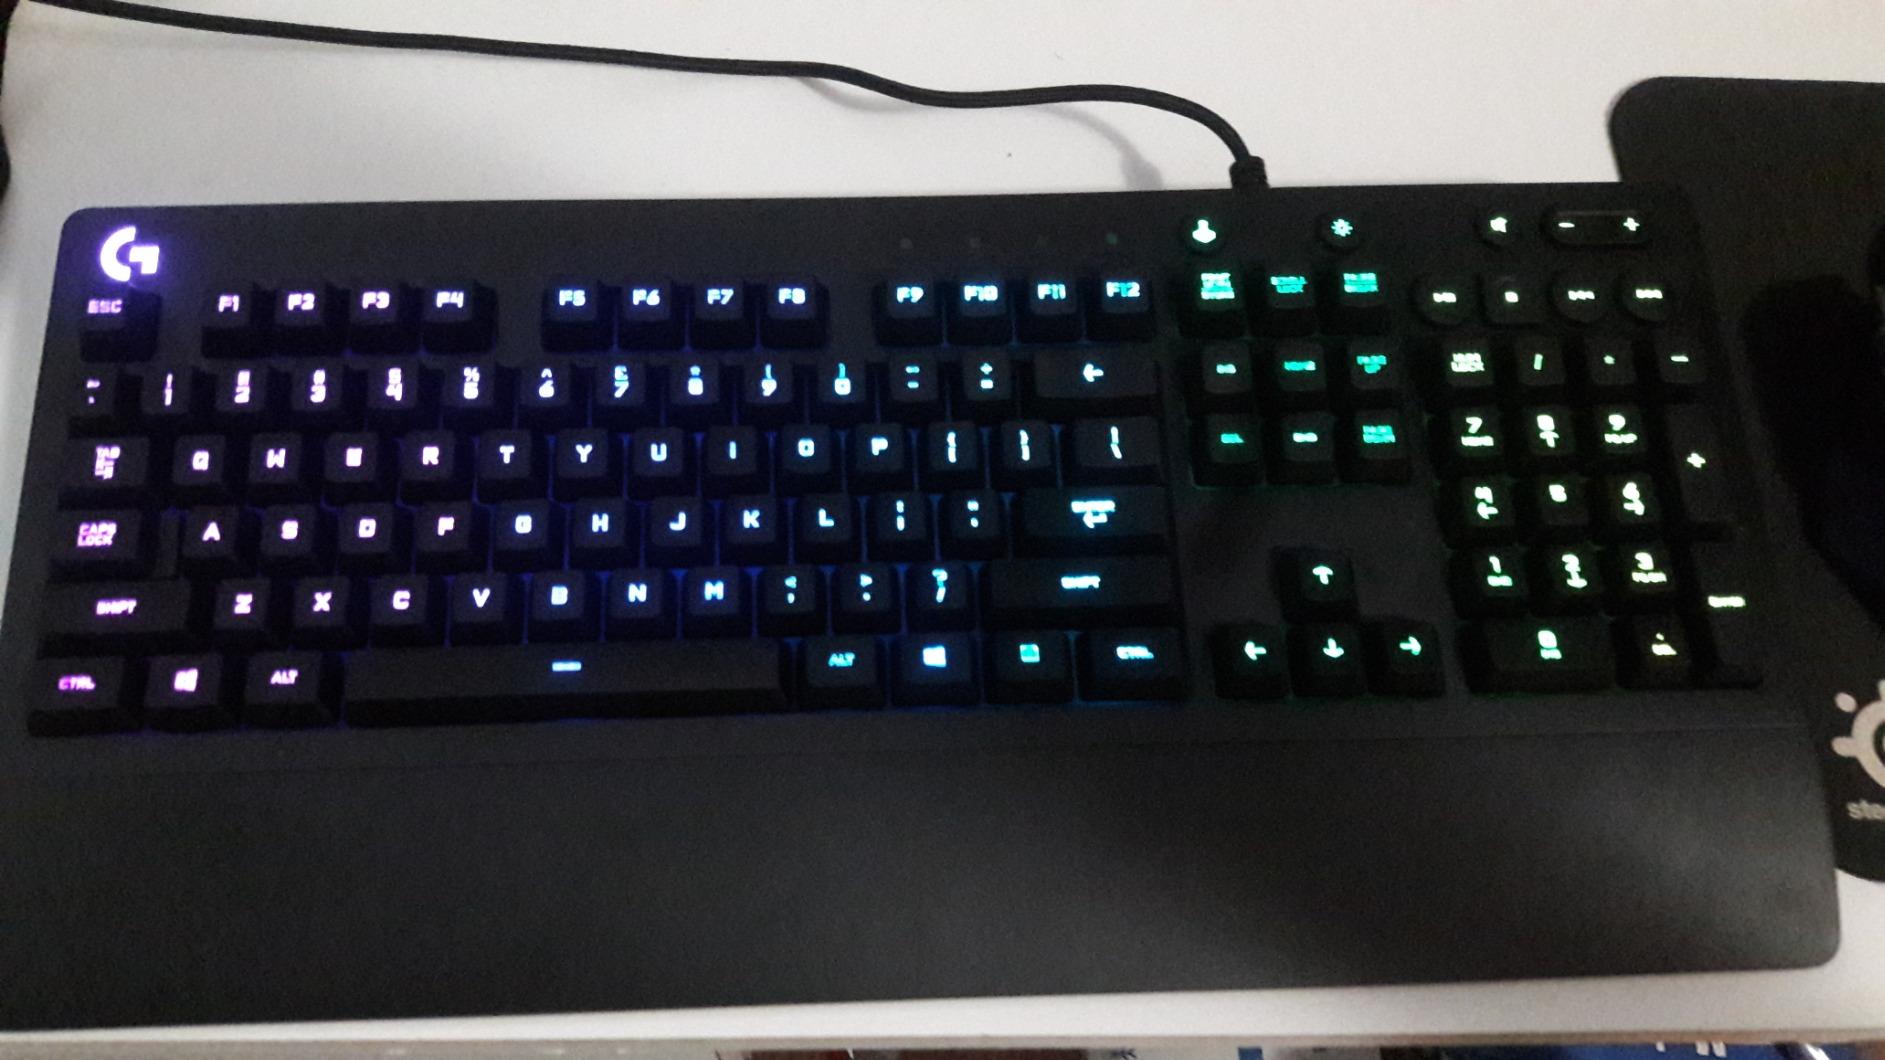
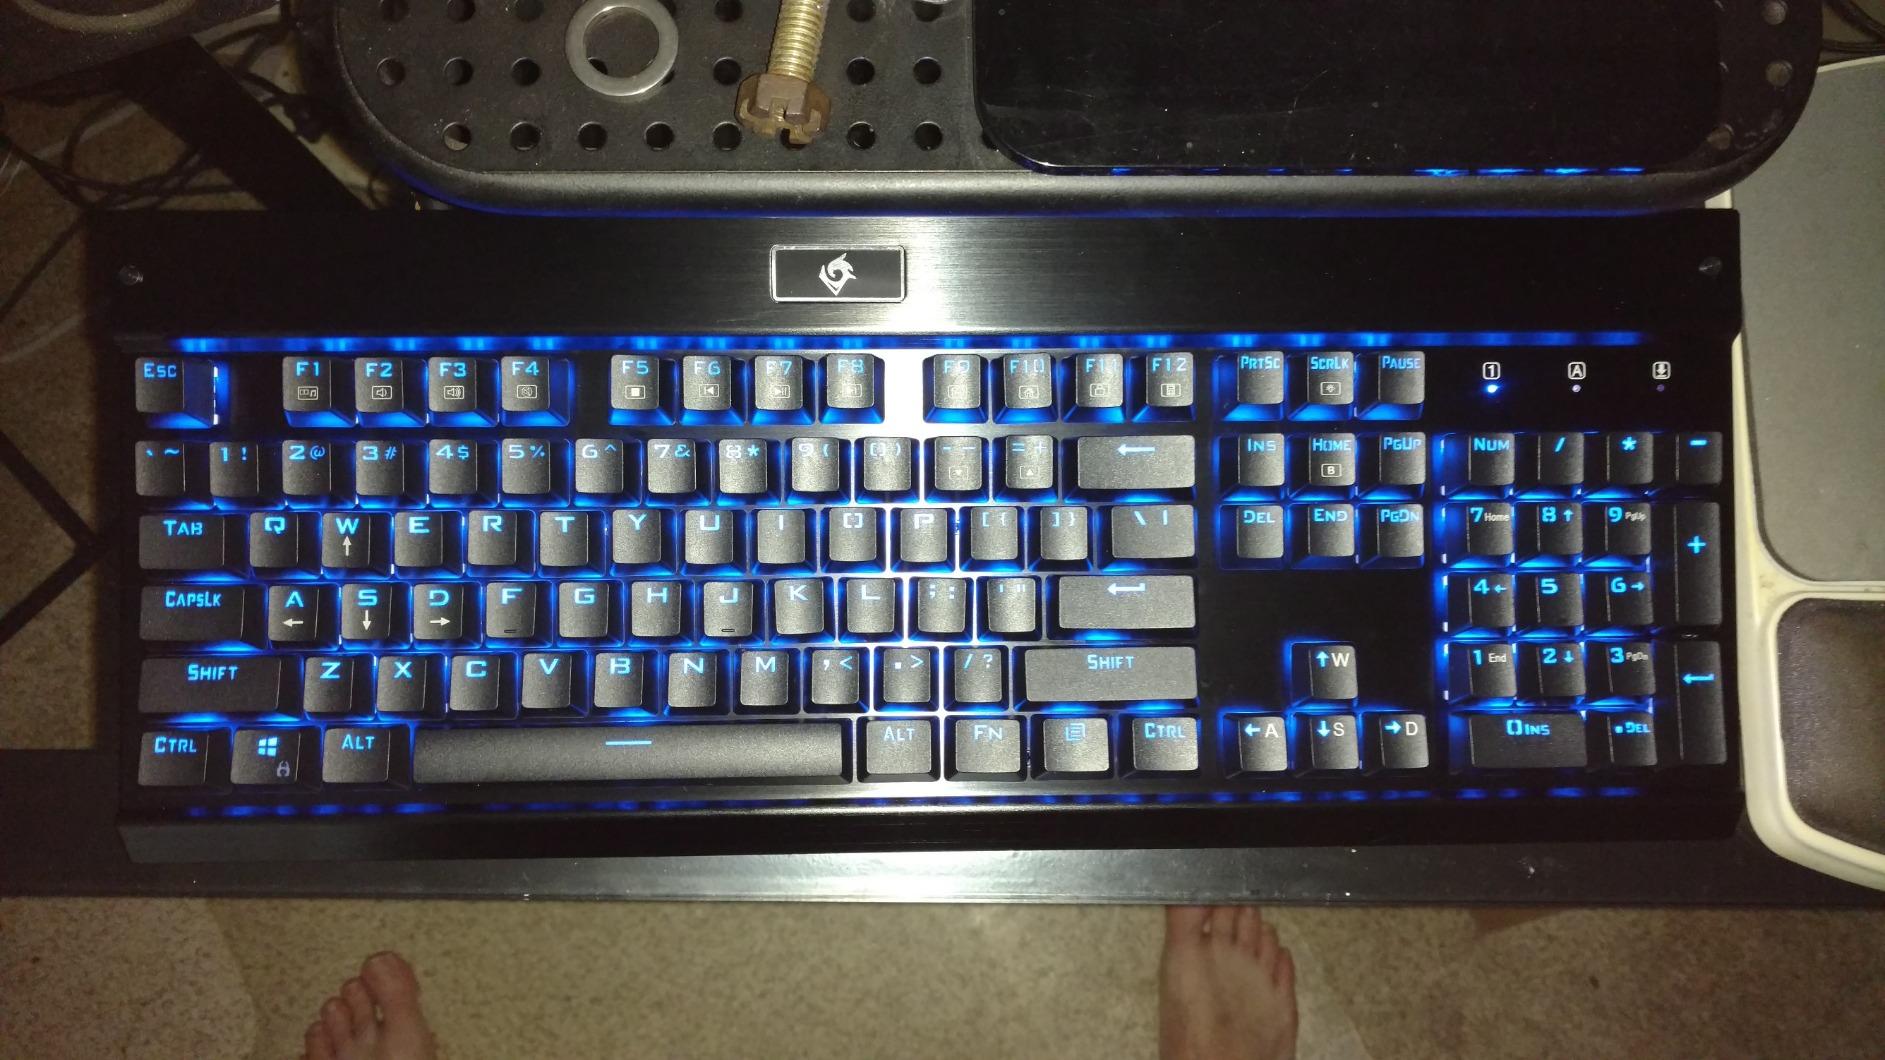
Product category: keyboard
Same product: no